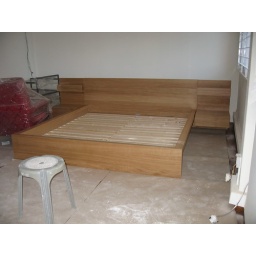
MALM king size bed with matching side tables in oak veneer.